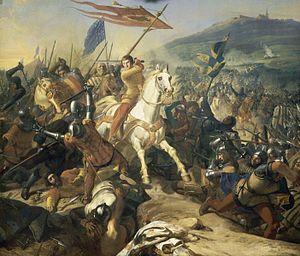
Le siège de Lille de 1304, troisième et dernier de la ville au cours de la guerre de Flandre, fait suite à la bataille de Mons-en-Pévèle du 18 août entre les Flamands et les Français. Après ce siège, Lille resta dans le Royaume de France jusqu’en 1369.
Voici la liste de batailles de l'Histoire de France depuis les raids gaulois en Italie au IVᵉ siècle av. J.-C. menés par le chef gaulois Brennus, jusqu'à aujourd'hui. Elle comprend les plus importantes batailles menées par les différents régimes qui se sont succédé et qui ont fait l'histoire militaire de la France.
Foulques ou Foucaud, seigneur du Merle, est un maréchal de France normand ayant vécu entre le XIIIᵉ siècle et le XIVᵉ siècle.